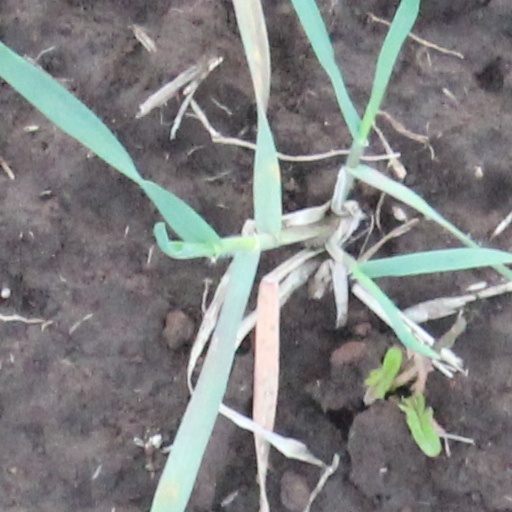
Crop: wheat